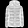
Label: Coat